Gundred, Countess of Surrey

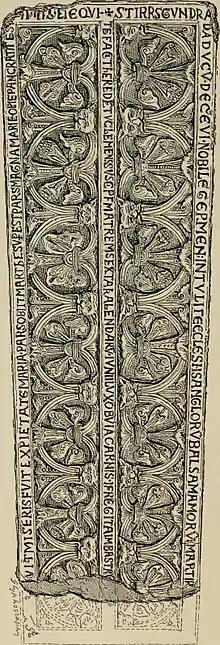
Her Tournai marble memorial, illustrated in Charles Boutell's "Christian monuments in England and Wales" (1854)

Gundred or Gundreda (Latin: Gundrada) (died 27 May 1085) was the Flemish-born wife of an early Norman baron, William de Warenne, 1st Earl of Surrey. She and her husband established Lewes Priory in Sussex.